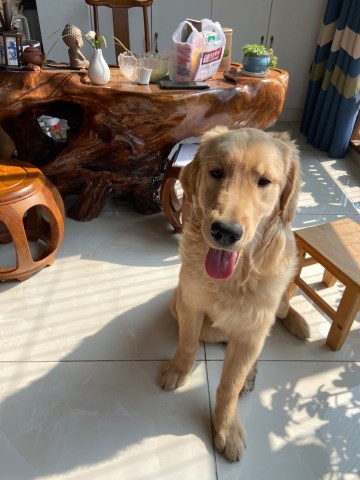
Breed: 5355-n000126-golden_retriever